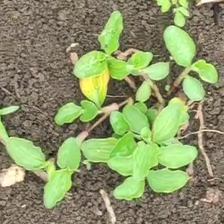
Weed species: Kena_(Commplina_benghalensio)